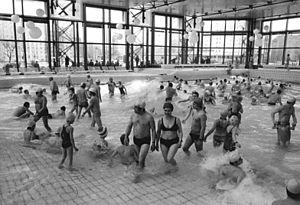
En République démocratique allemande, le sport est largement promu par l’État et encadré par le Deutscher Turn- und Sportbund ou DTSB, l'organe est-allemand chargé de la gestion des sports. Les excellents résultats de la RDA en sport de compétition lui valent une réputation internationale. En RDA, les associations et clubs sportifs proposent, pour la plupart, une adhésion gratuite ou presque. C'est le cas des communautés sportives corporatives, des communautés sportives et des communautés sportives scolaires. On trouve aussi des communautés et des clubs de sports mécaniques affiliés à l'Association générale consacrée aux Sports mécaniques, des clubs d'entraînement paramilitaire regroupés dans la Société pour le Sport et la Technique, beaucoup d’écoles consacrées au sport de compétition, et même une école supérieure pour la culture physique à Leipzig.